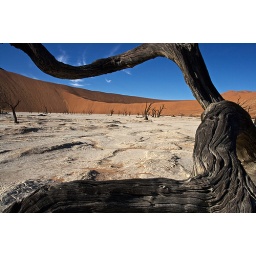
The famous dead vlei in Sossusvlei, Namibia, where water has dried up leaving only withered, sunburned, crooked tree trunks.